Dows, Iowa

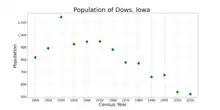
The population of Dows, Iowa from US census data

As of the census of 2020, there were 521 people, 242 households, and 146 families residing in the city. The population density was 677.4 inhabitants per square mile (261.6/km). There were 284 housing units at an average density of 369.3 per square mile (142.6/km). The racial makeup of the city was 79.5% White, 0.0% Black or African American, 1.9% Native American, 0.4% Asian, 0.2% Pacific Islander, 11.3% from other races and 6.7% from two or more races. Hispanic or Latino persons of any race comprised 24.6% of the population.